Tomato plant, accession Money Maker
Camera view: horizontal (90 deg, fisheye); turntable rotation: 240 degrees
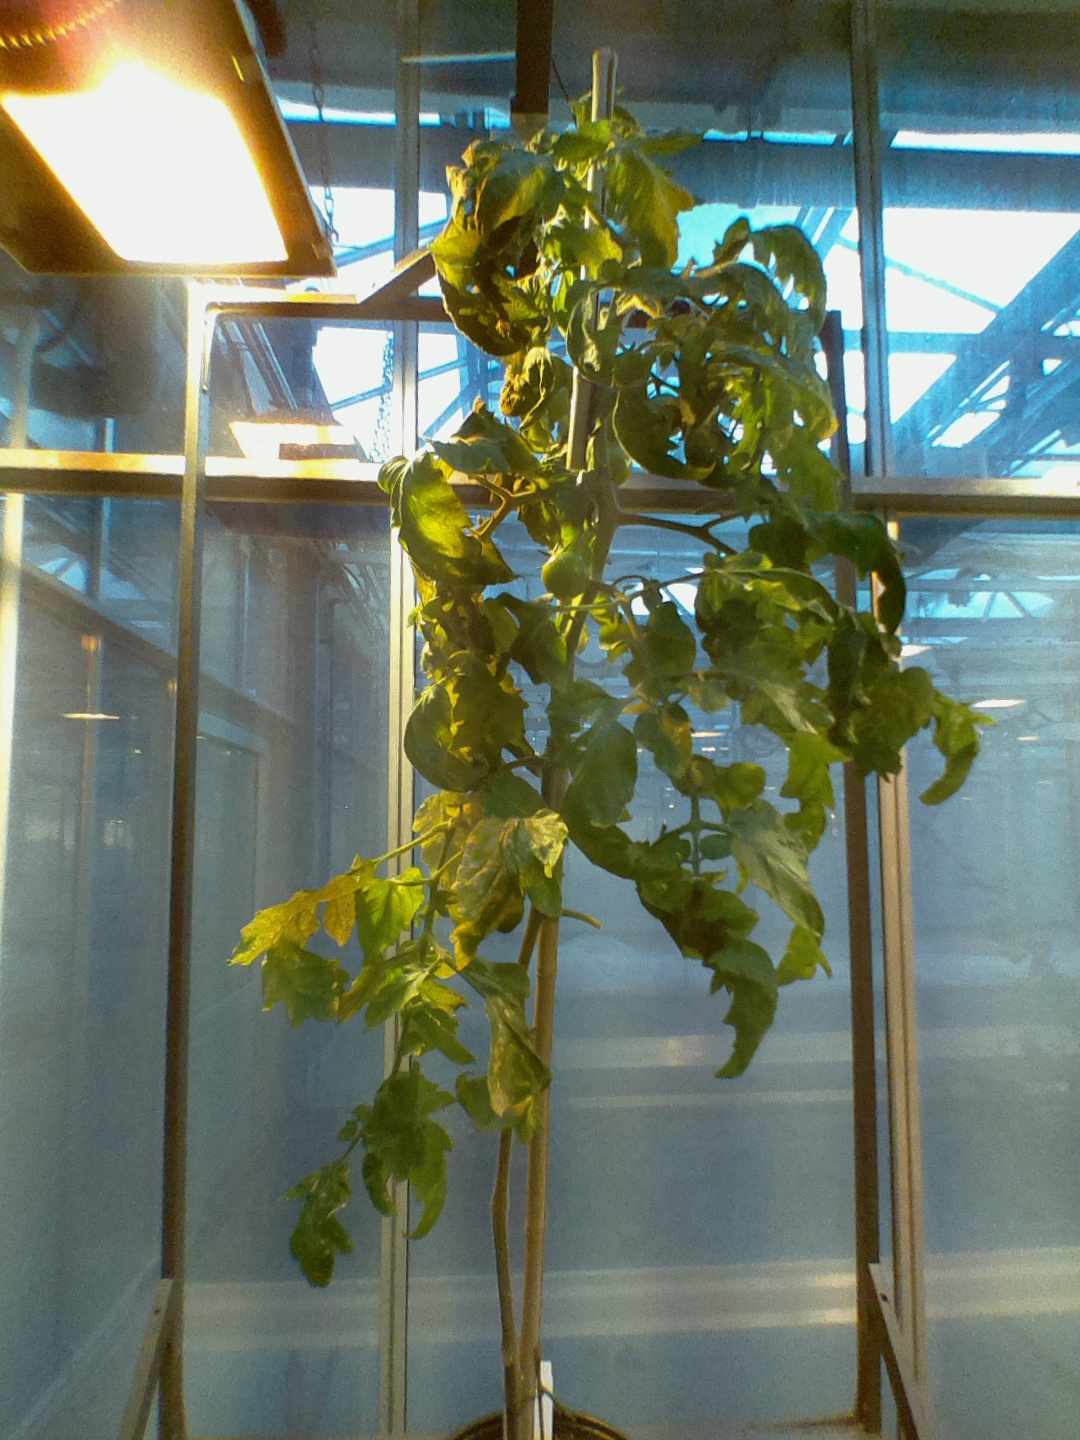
BBCH growth stage 76: 60%-70% of final fruit size